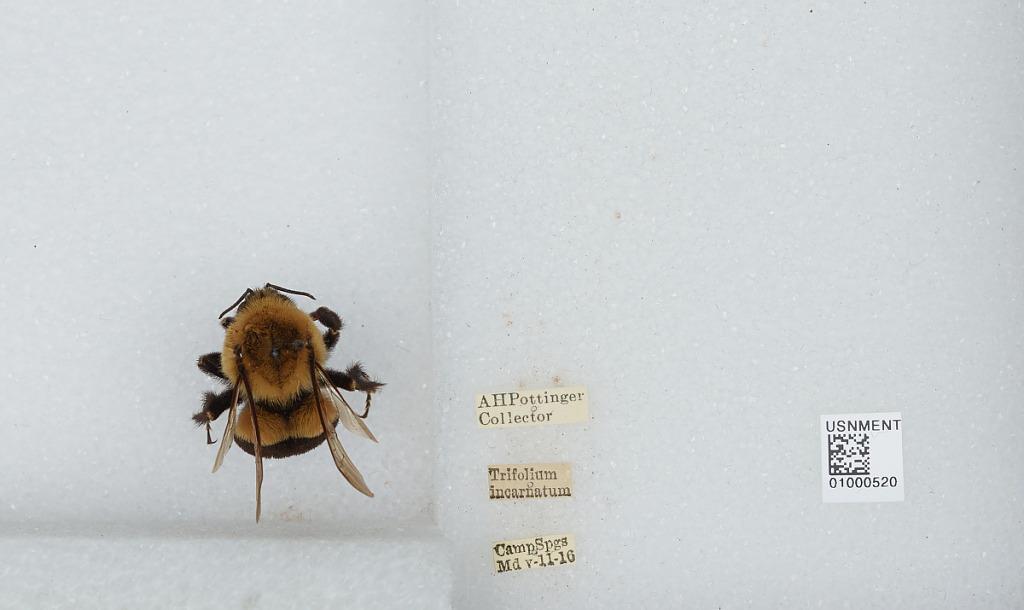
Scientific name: Bombus (Pyrobombus) impatiens Cresson
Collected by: A. Pottinger
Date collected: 1916-5-11
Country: United States
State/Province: Maryland
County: Prince George's
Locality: Camp Springs
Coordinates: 38.8075, -76.9181